Bill Tyquin

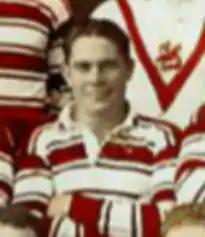

Whiticker's reference acclaims Bill as the premier lock forward of the Australian game in the five-year period immediately after WWII. He asserts that Tyquin was a great cover defender who had one of the biggest punt kicks in the game at that time.